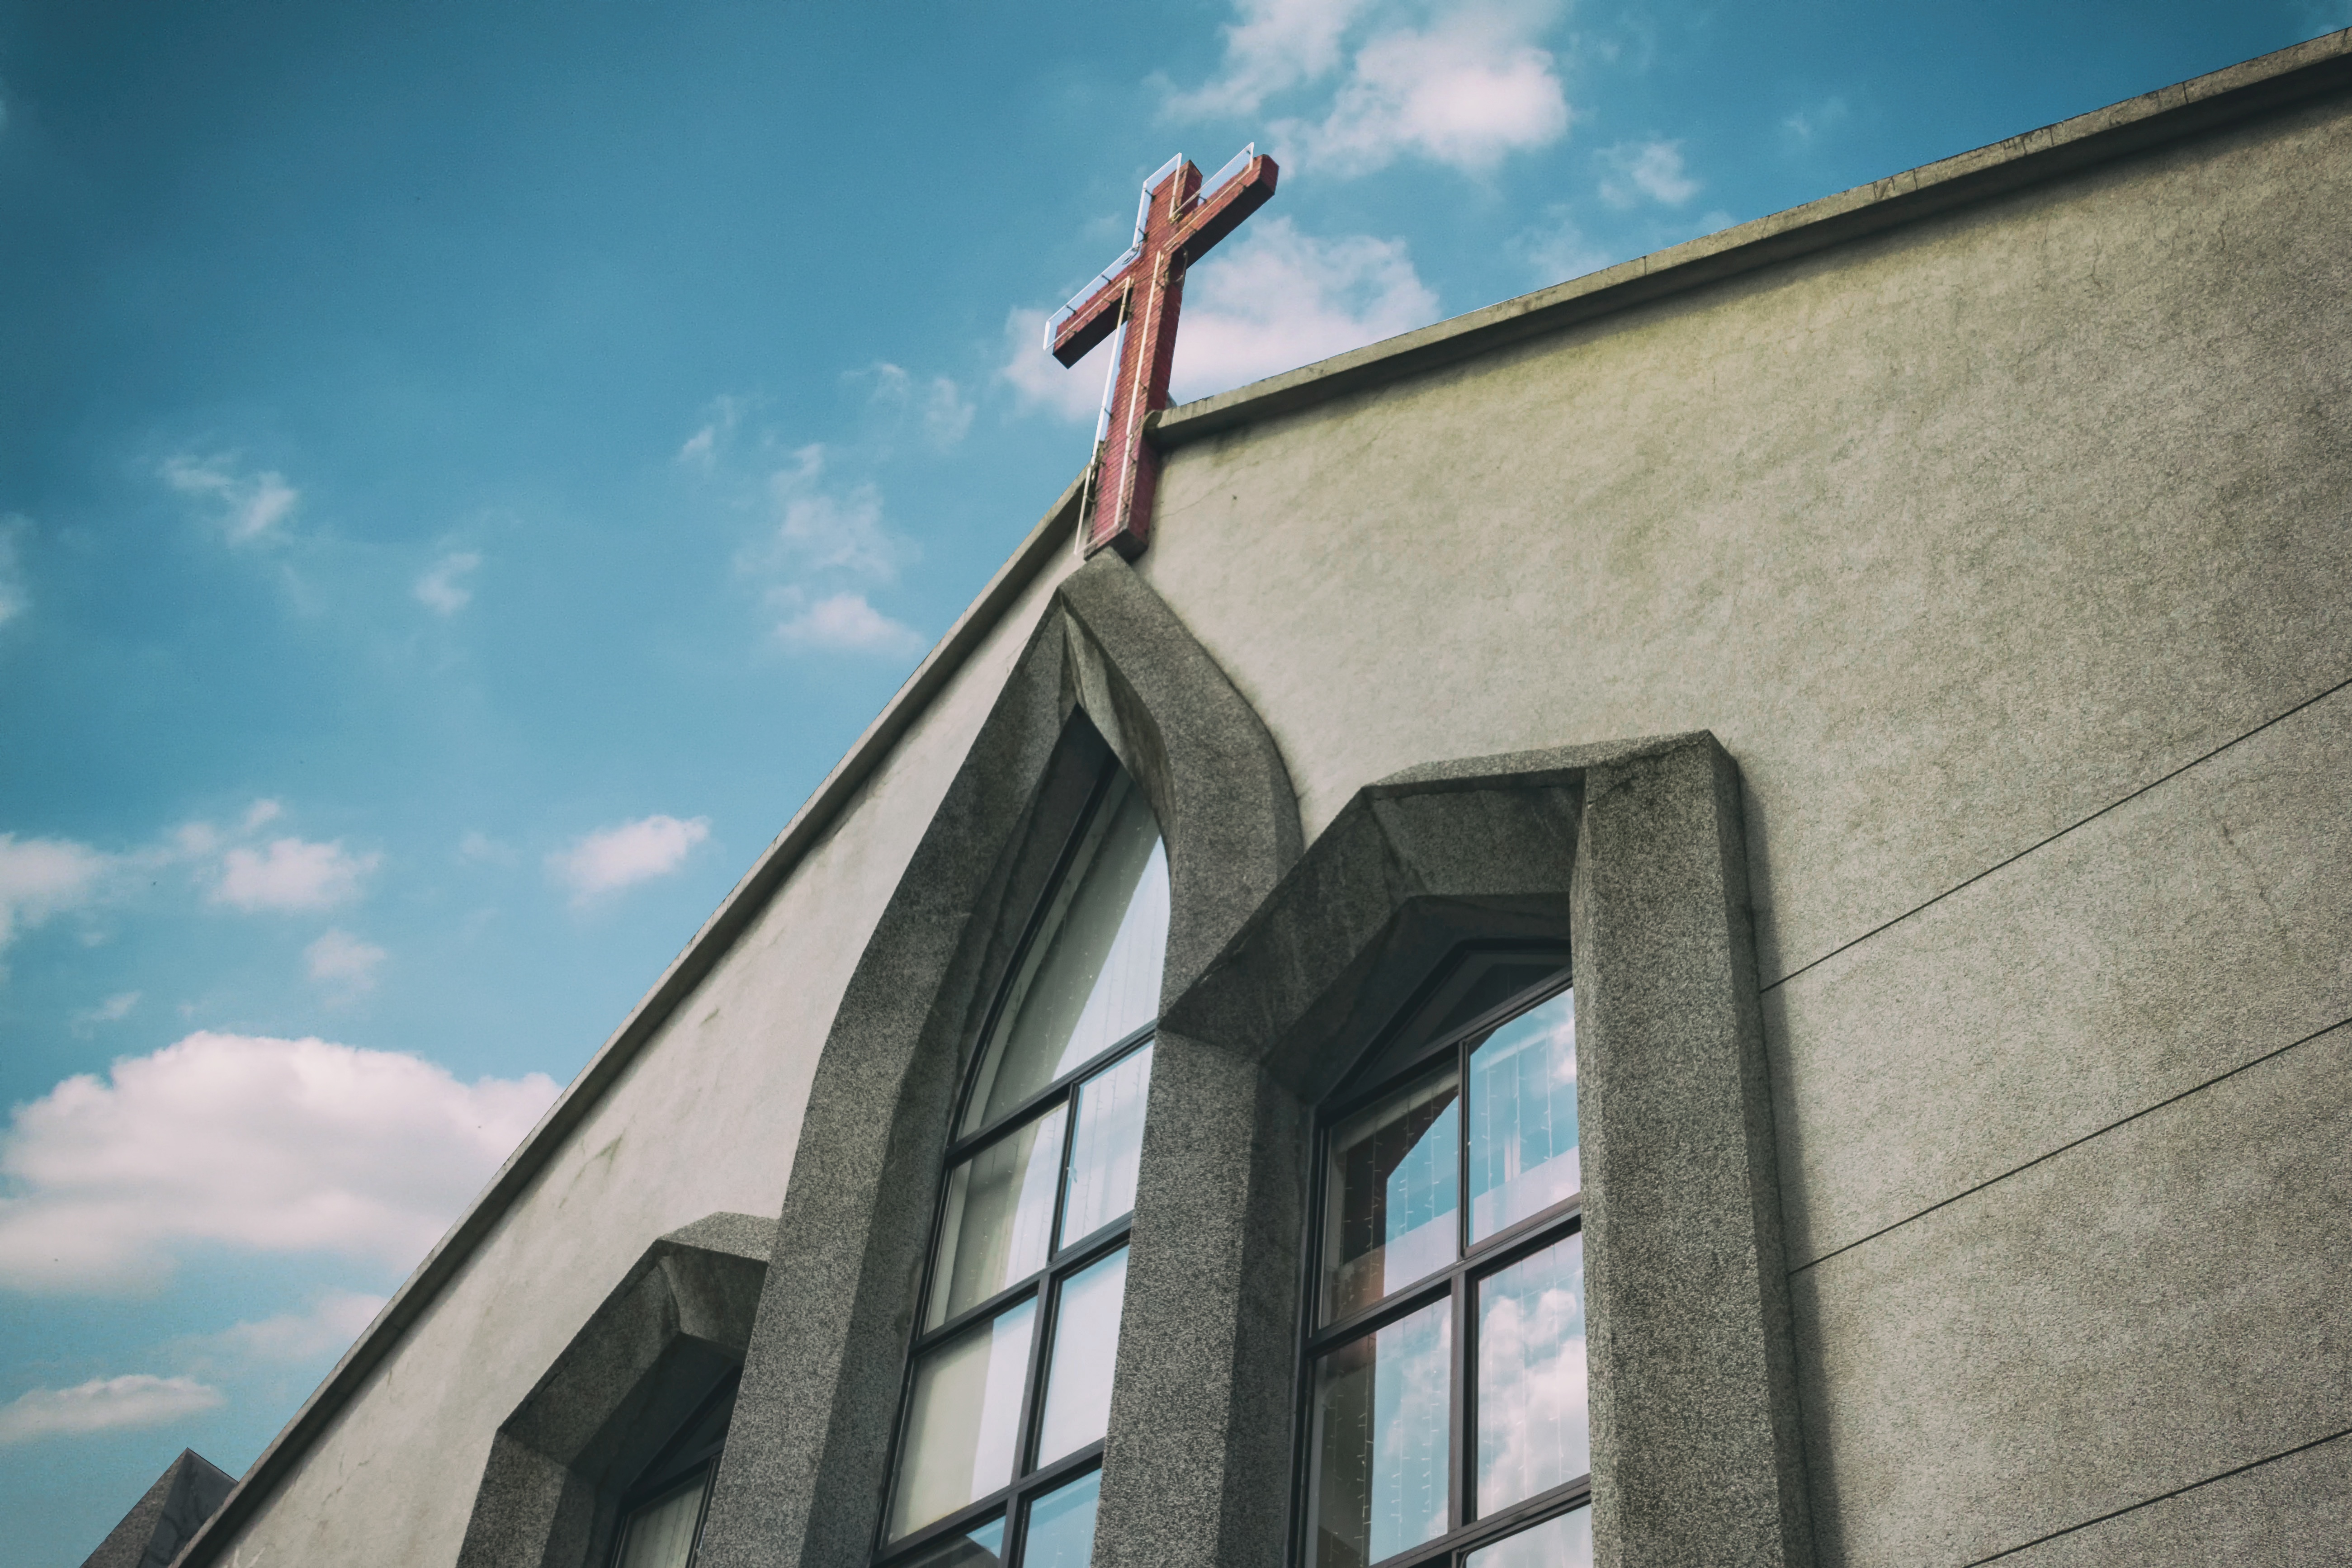
architecture, sky, window, roof, facade, blue, church, cross, concrete, steeple, shape